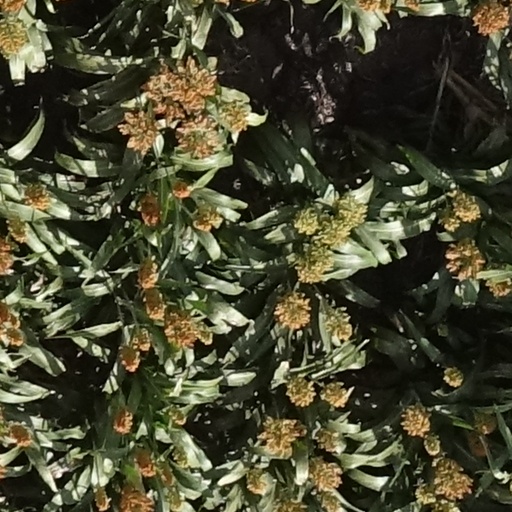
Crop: sorghum